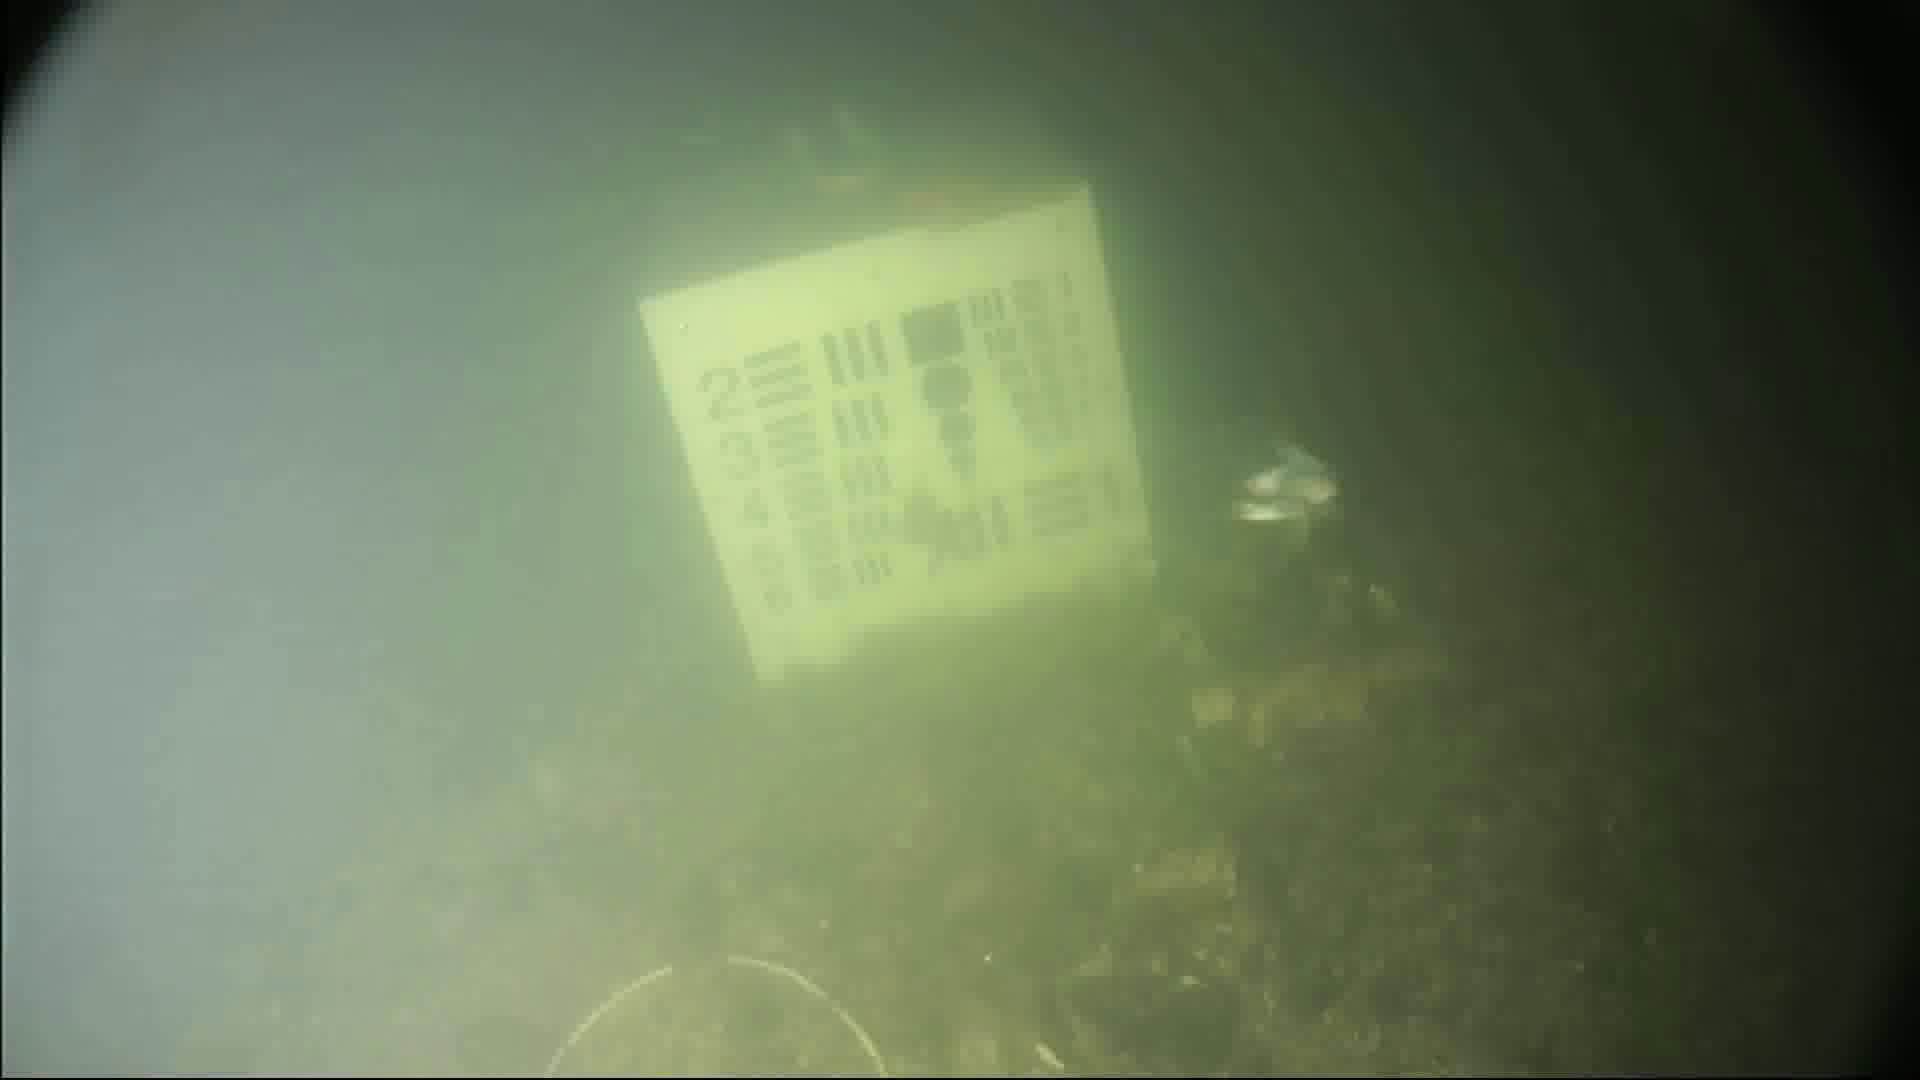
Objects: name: starfish
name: crab